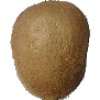
Label: kiwi